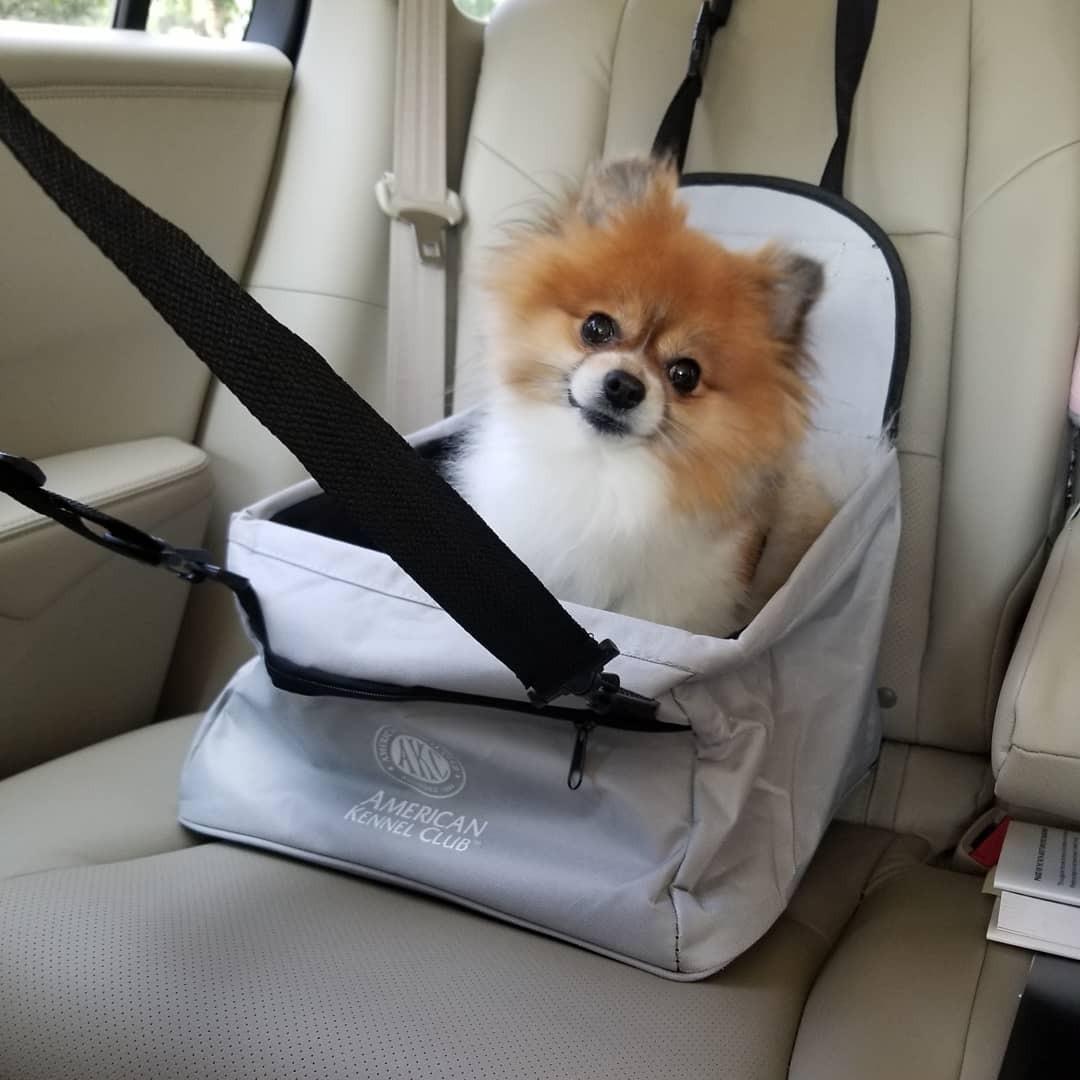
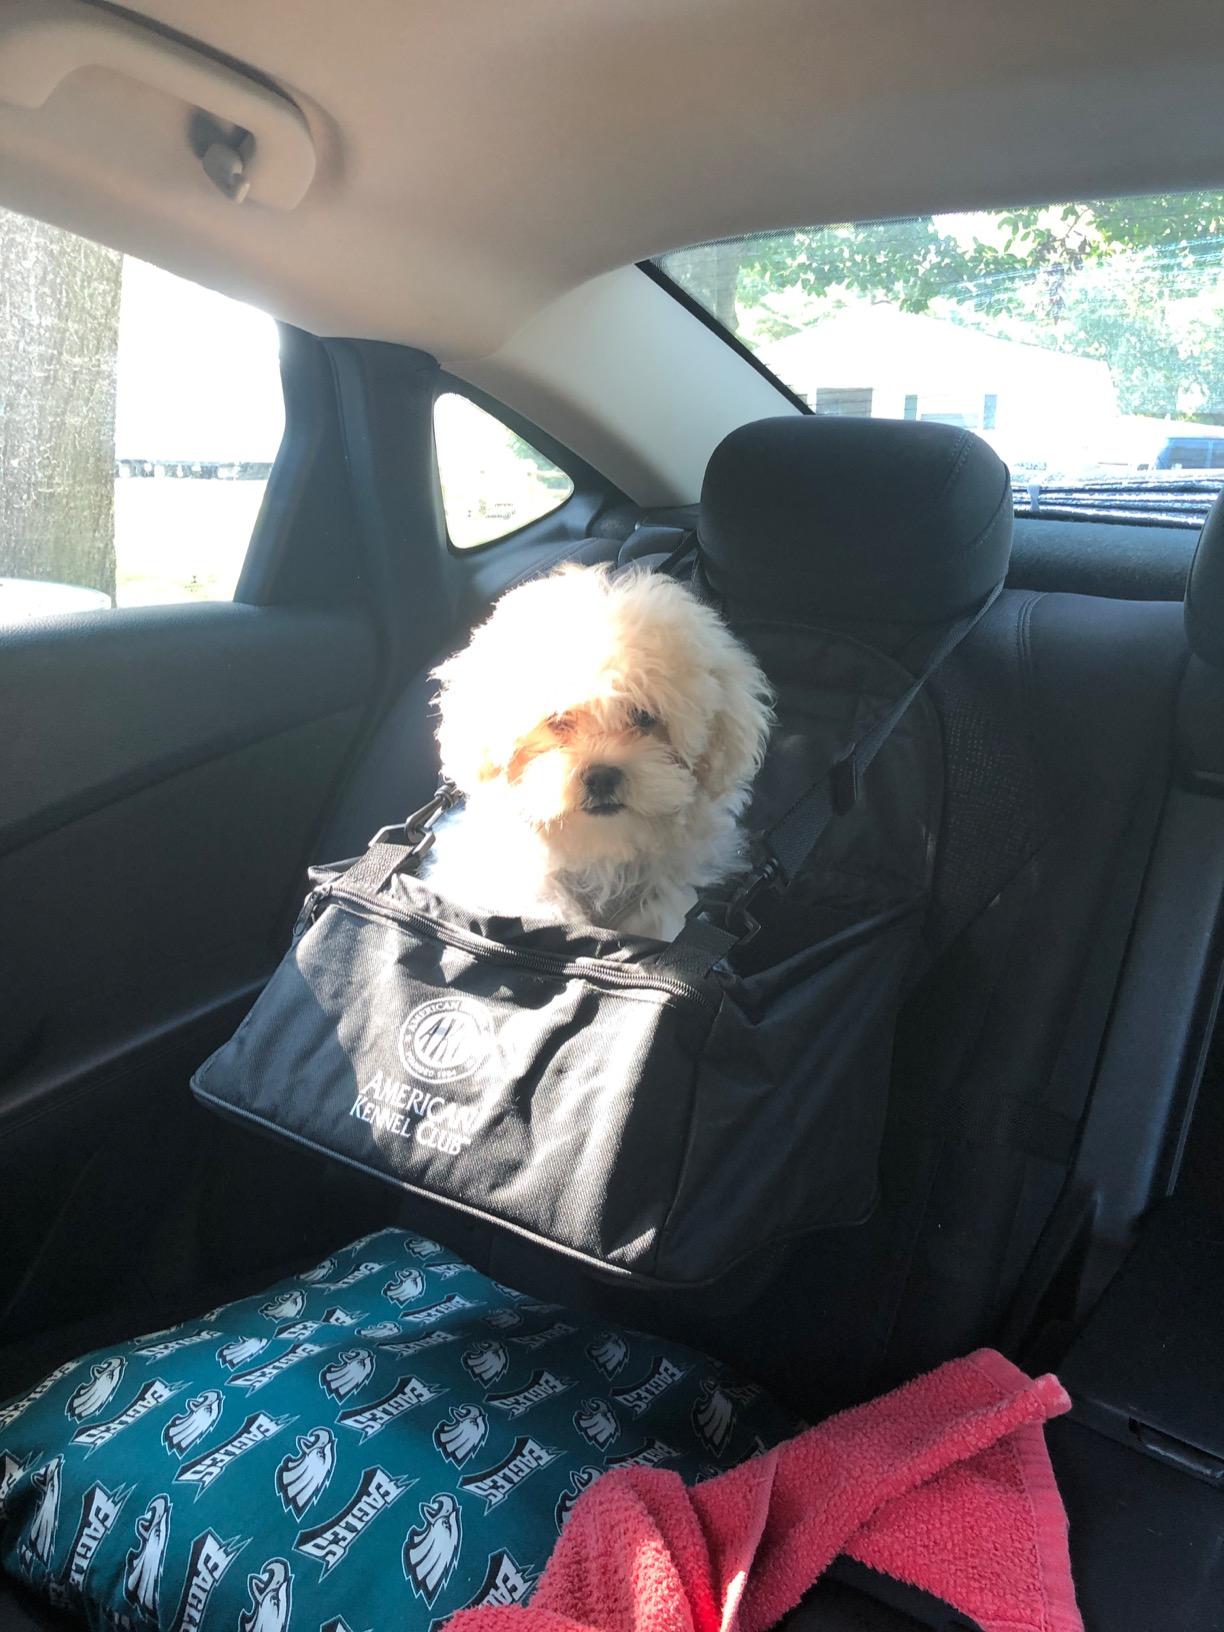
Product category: items_kennel
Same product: no